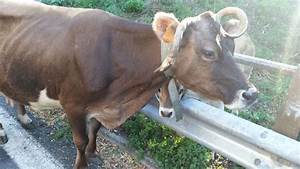
Label: cow